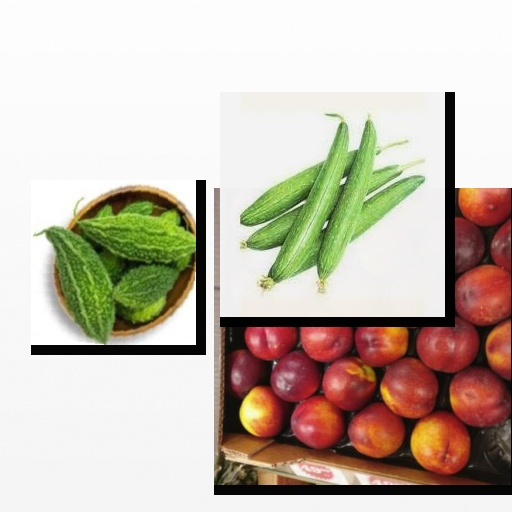
Food items: nectarine, sponge_gourd, bitter_gourd